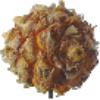
Label: pineapple_mini